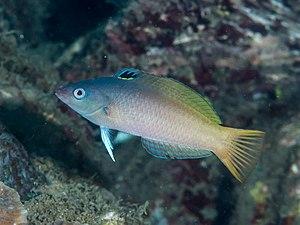
Halichoeres prosopeion, communément nommé labre bicolore, est un poisson osseux de petite taille de la famille des Labridae natif de l'Océan Pacifique occidental.